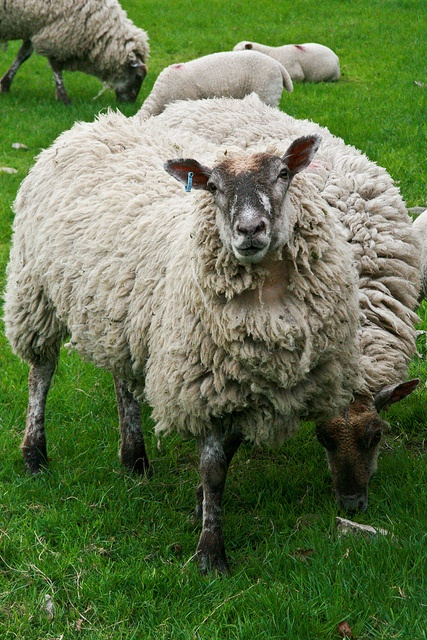
A group of white sheep standing on a grassy area.
A herd of sheep standing on a lush green field.
The sheep are grazing in the grassy field.
A couple of lambs grazing on grass, with one staring directly at the camera.
a herd of sheep graze on some green grass